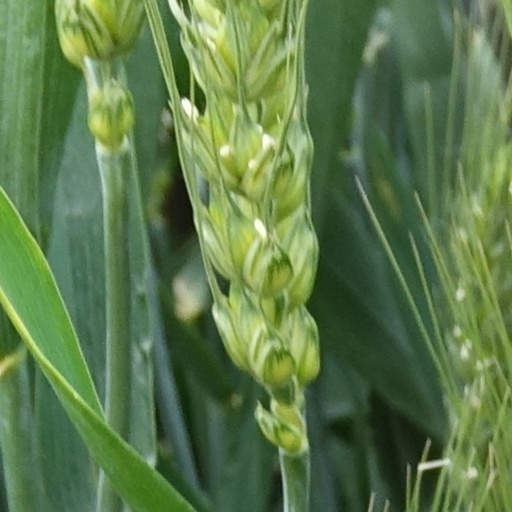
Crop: wheat